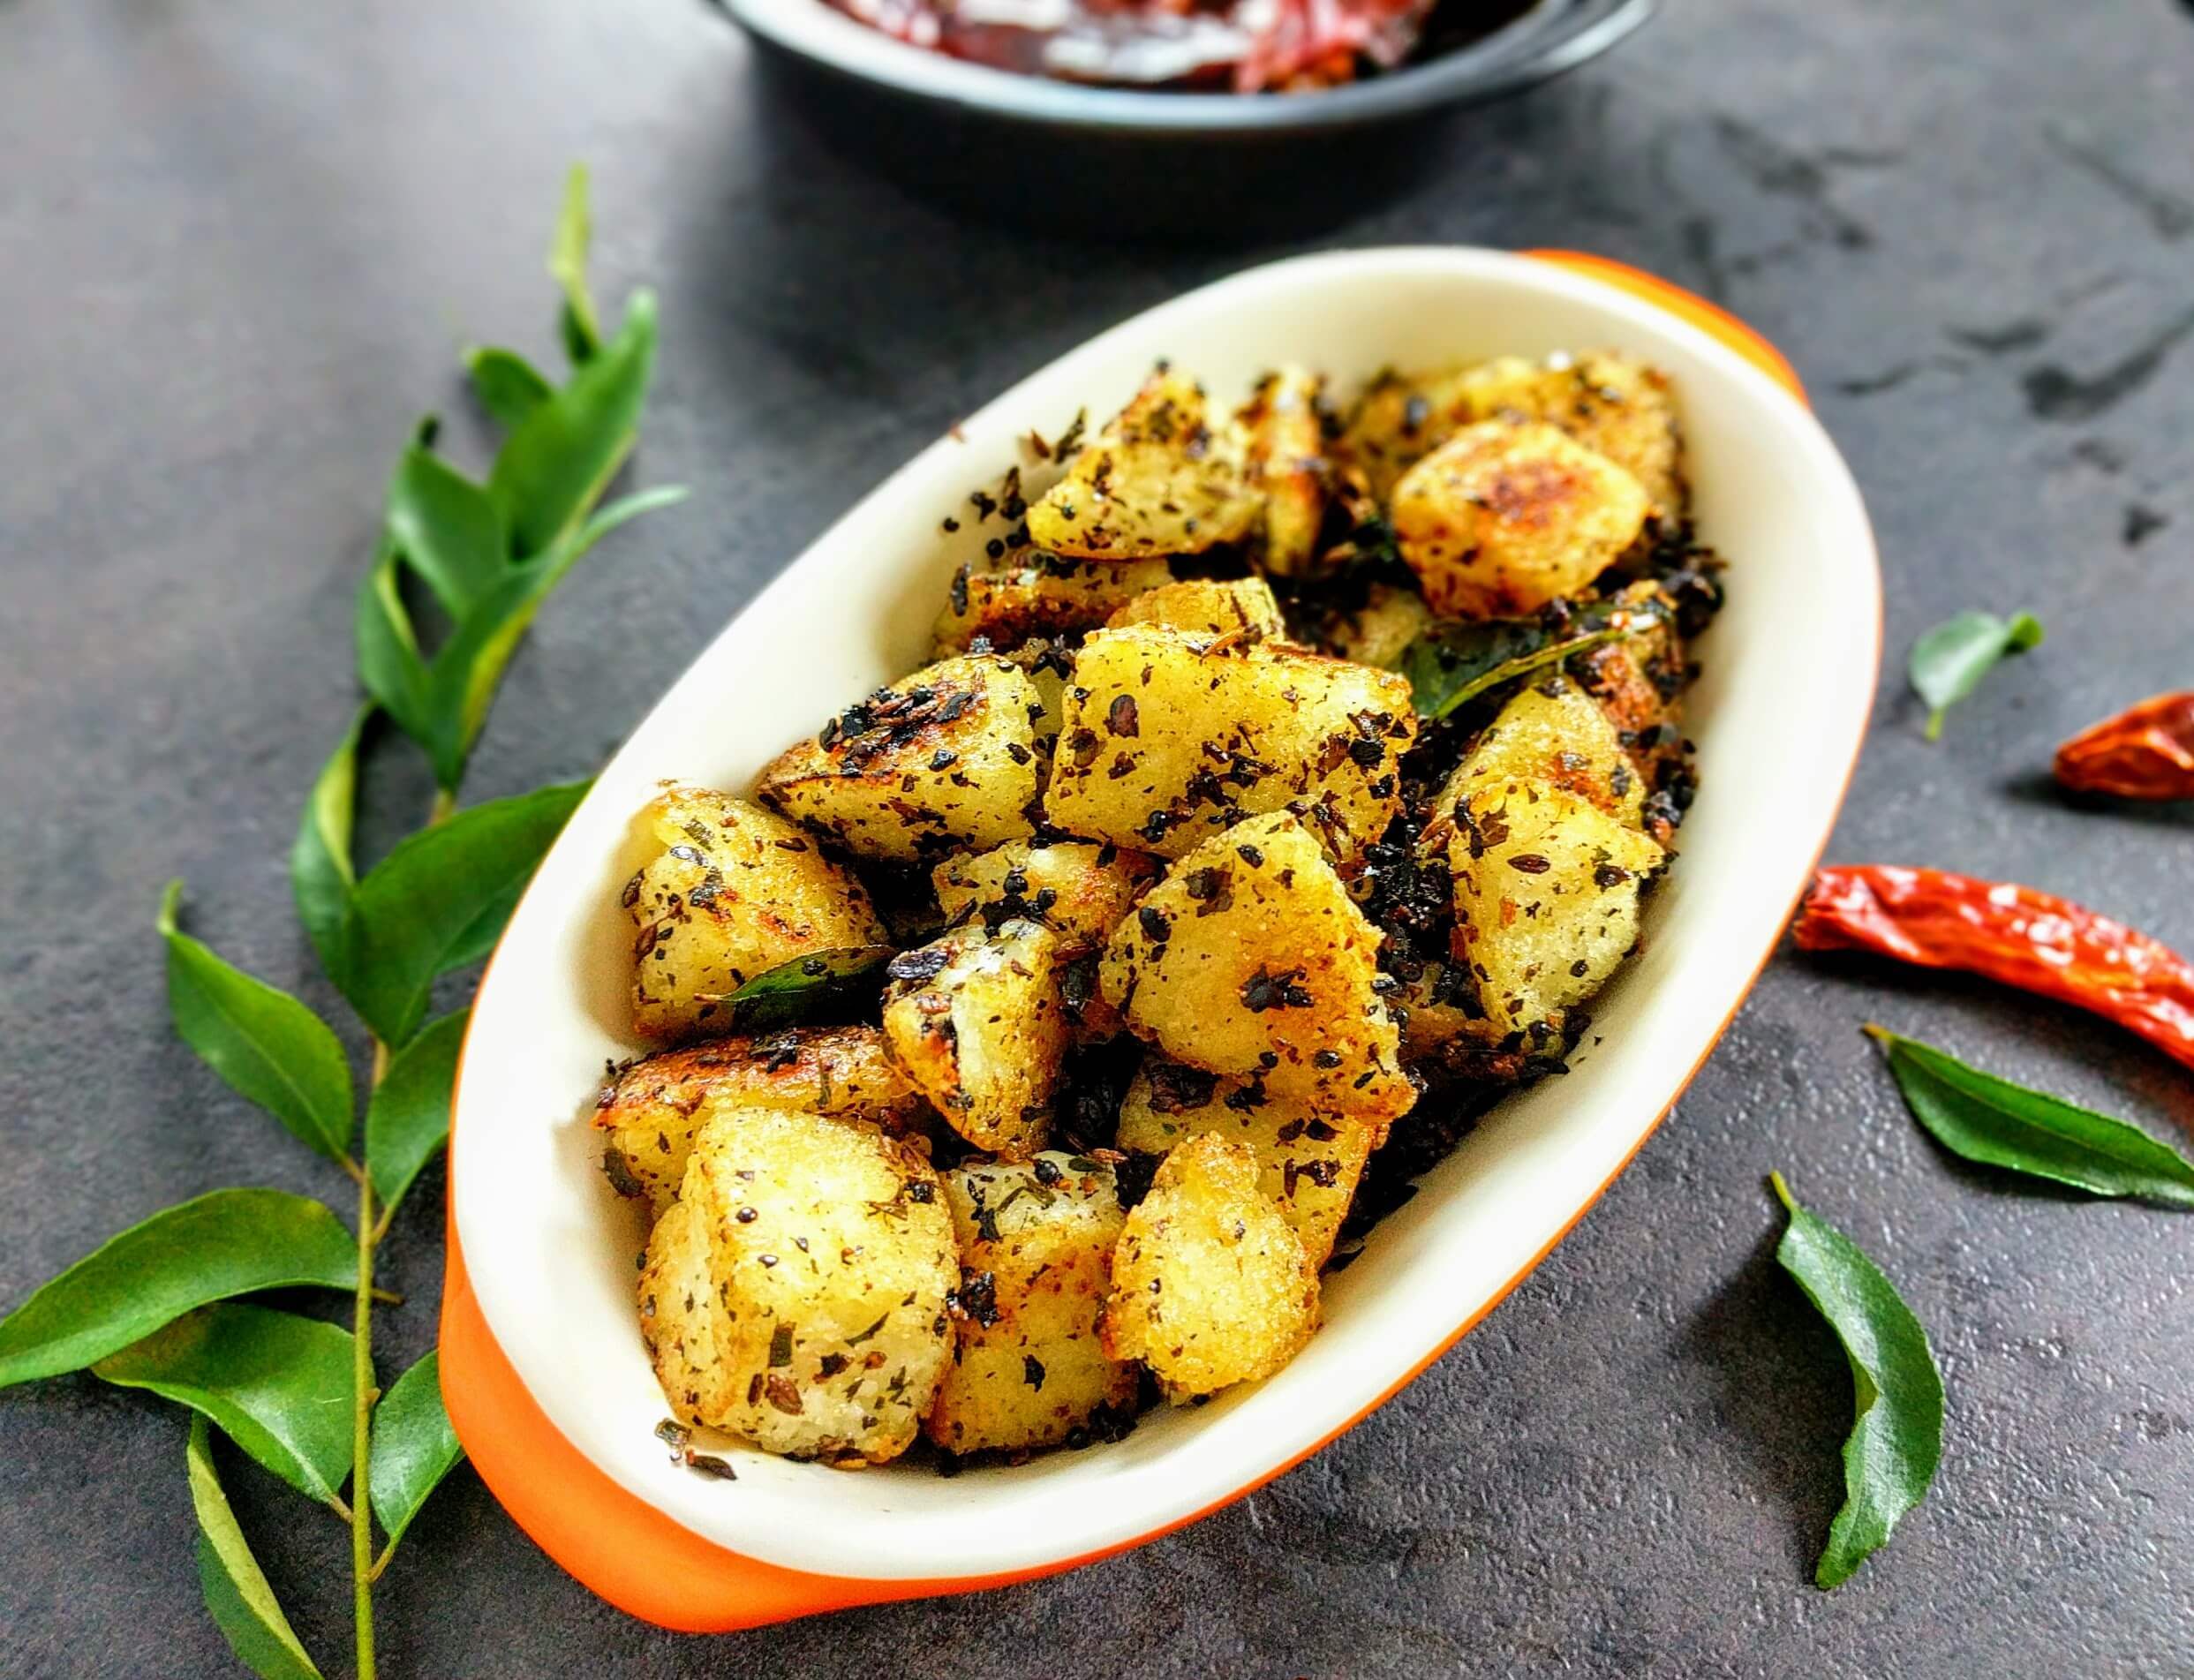
Dish: idli